Grand Fleet (video game)

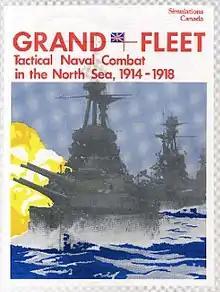

Grand Fleet is a 1988 video game published by Simulations Canada.